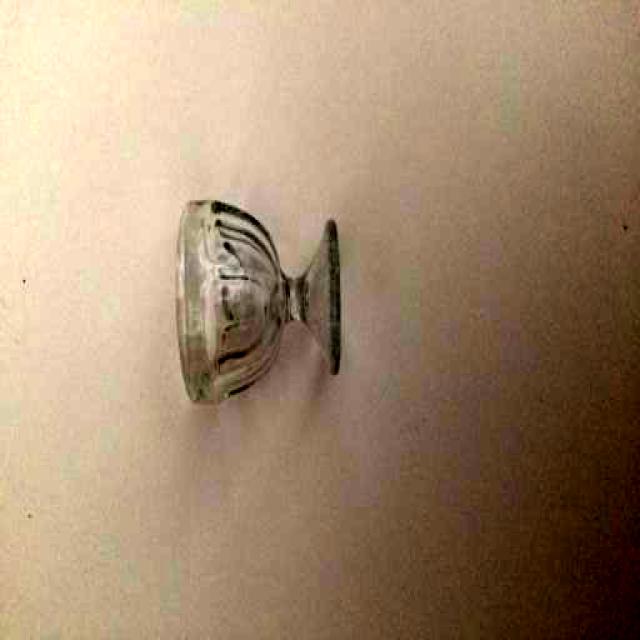
Label: Glass